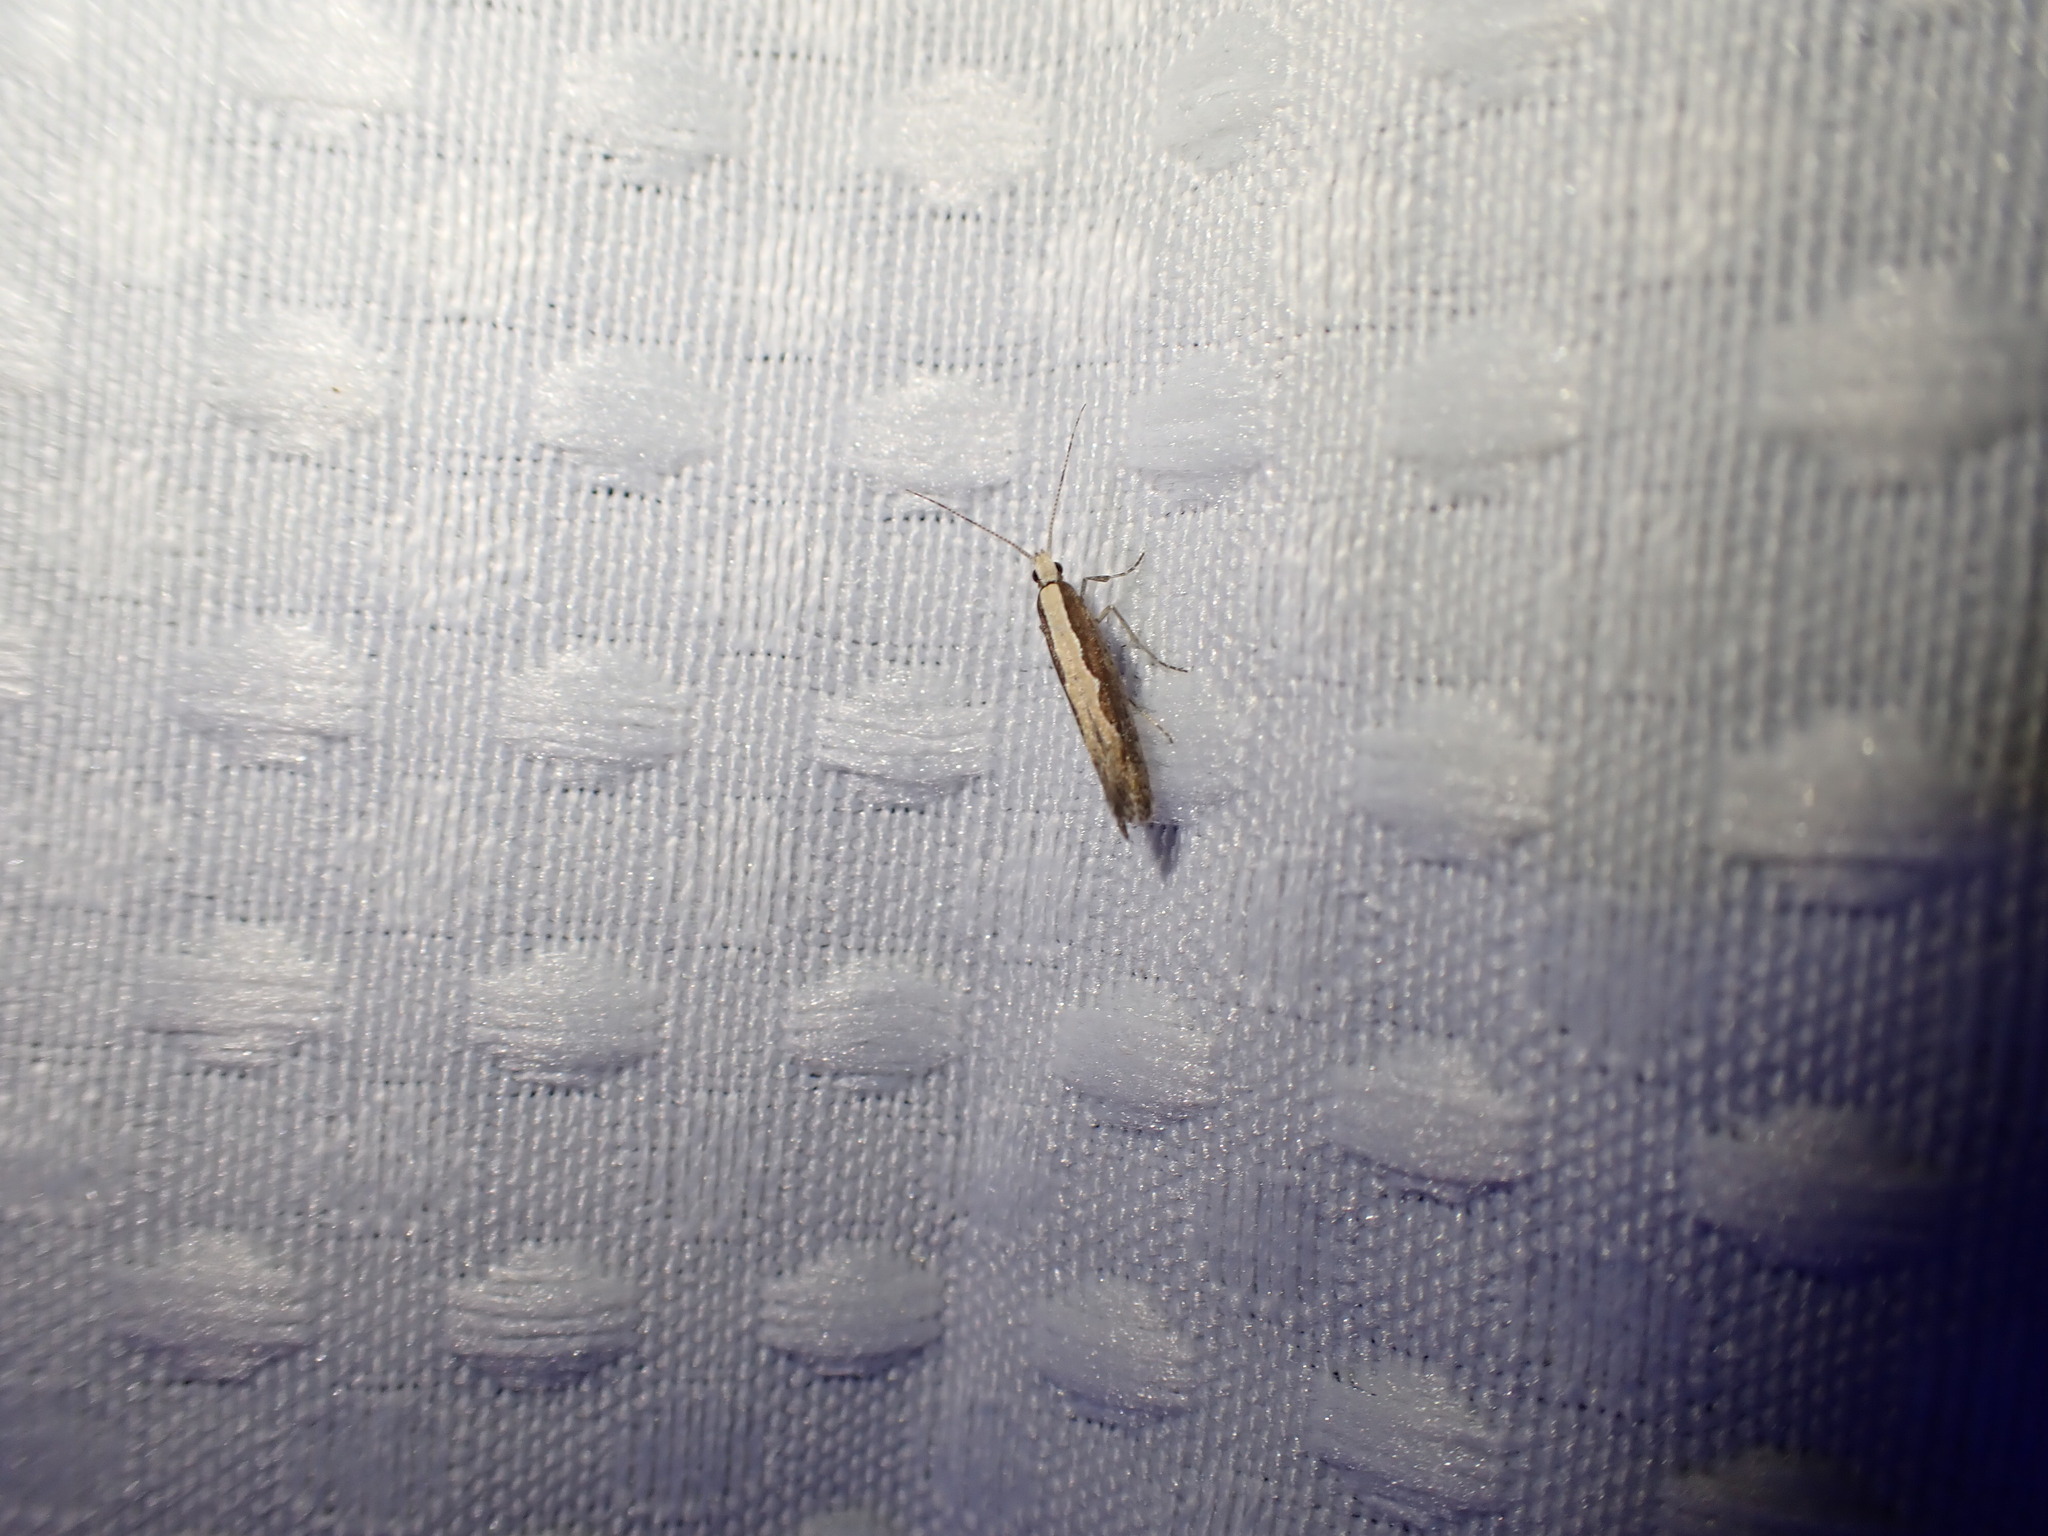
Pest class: diamondback_moth